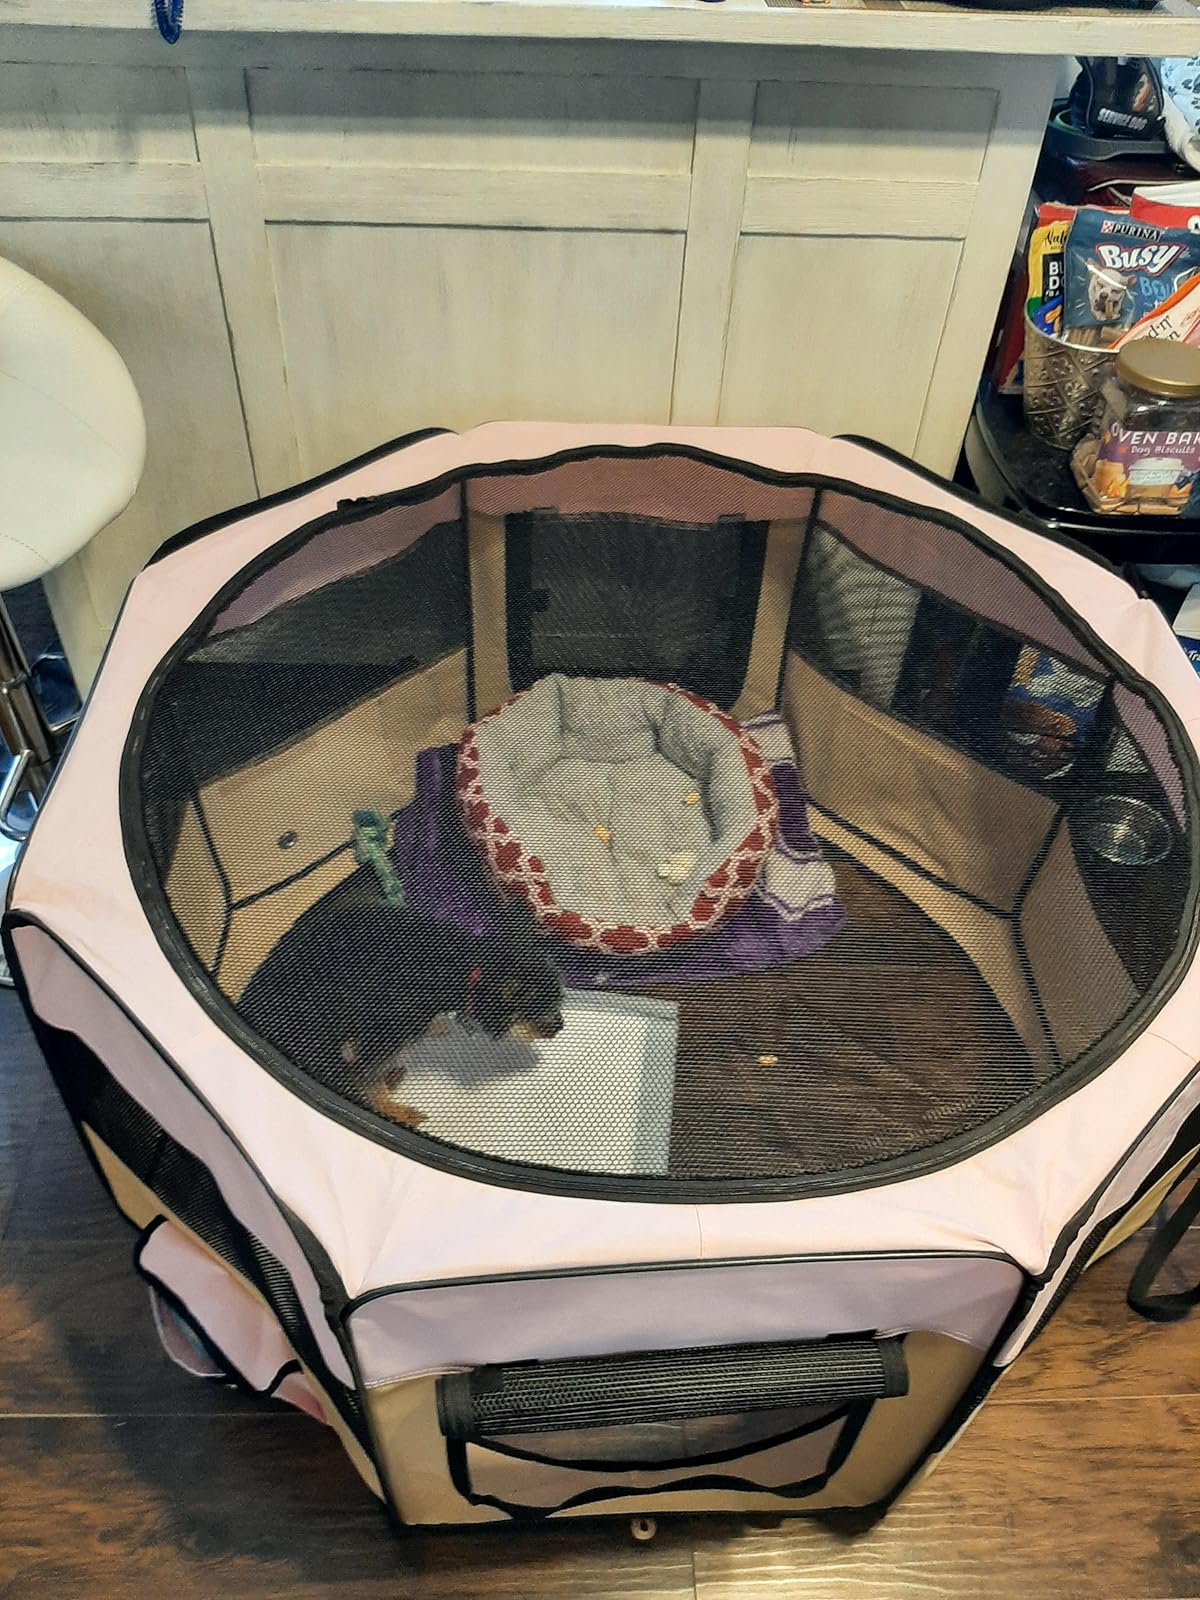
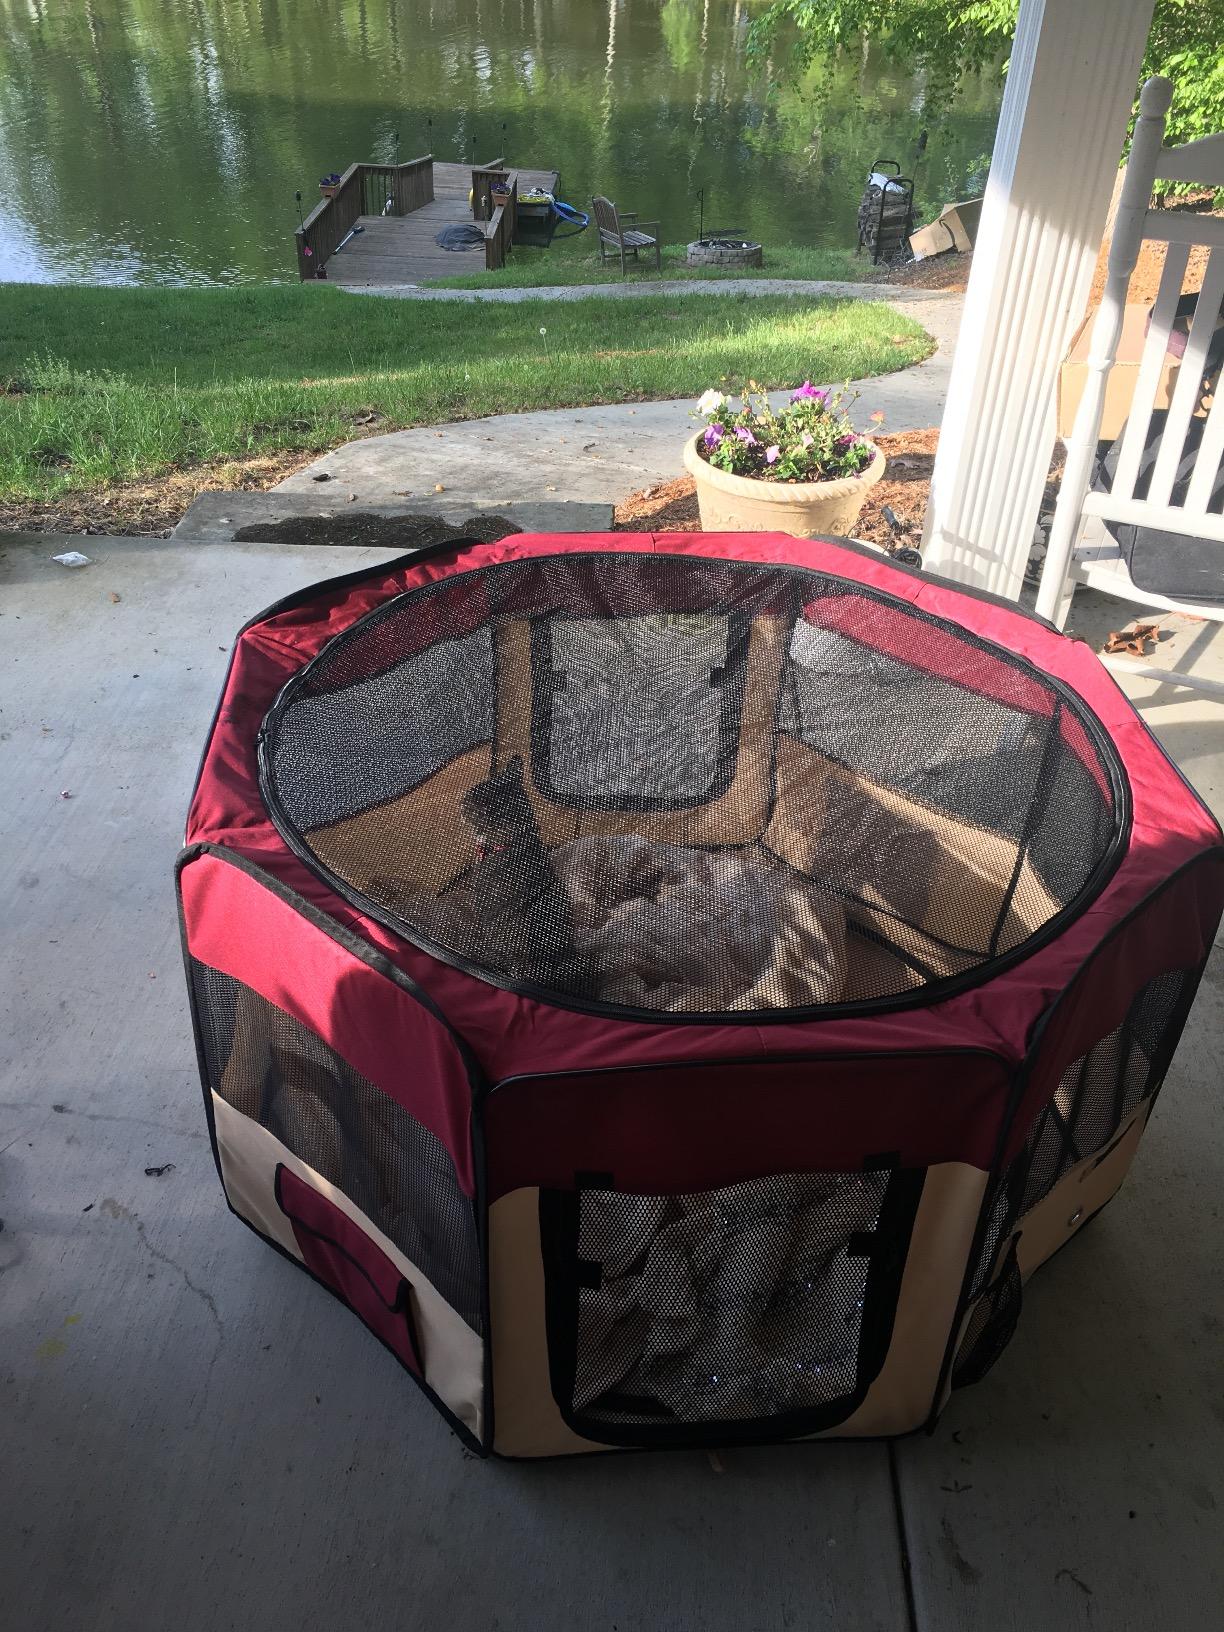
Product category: items_kennel
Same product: no